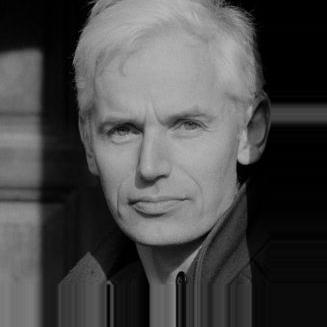
Age: 48